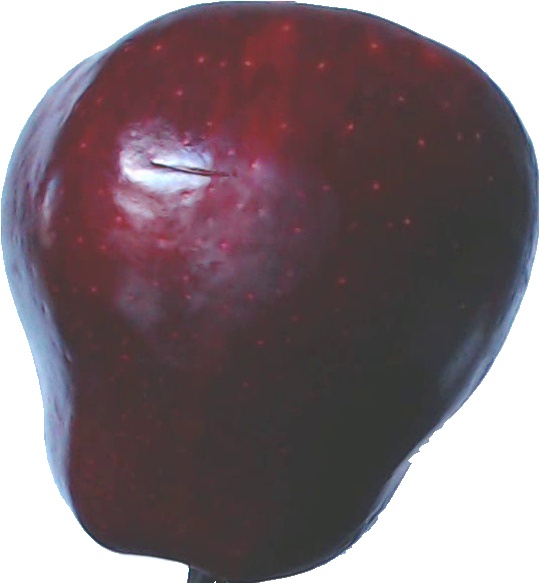
Label: apple_red_delicios_1